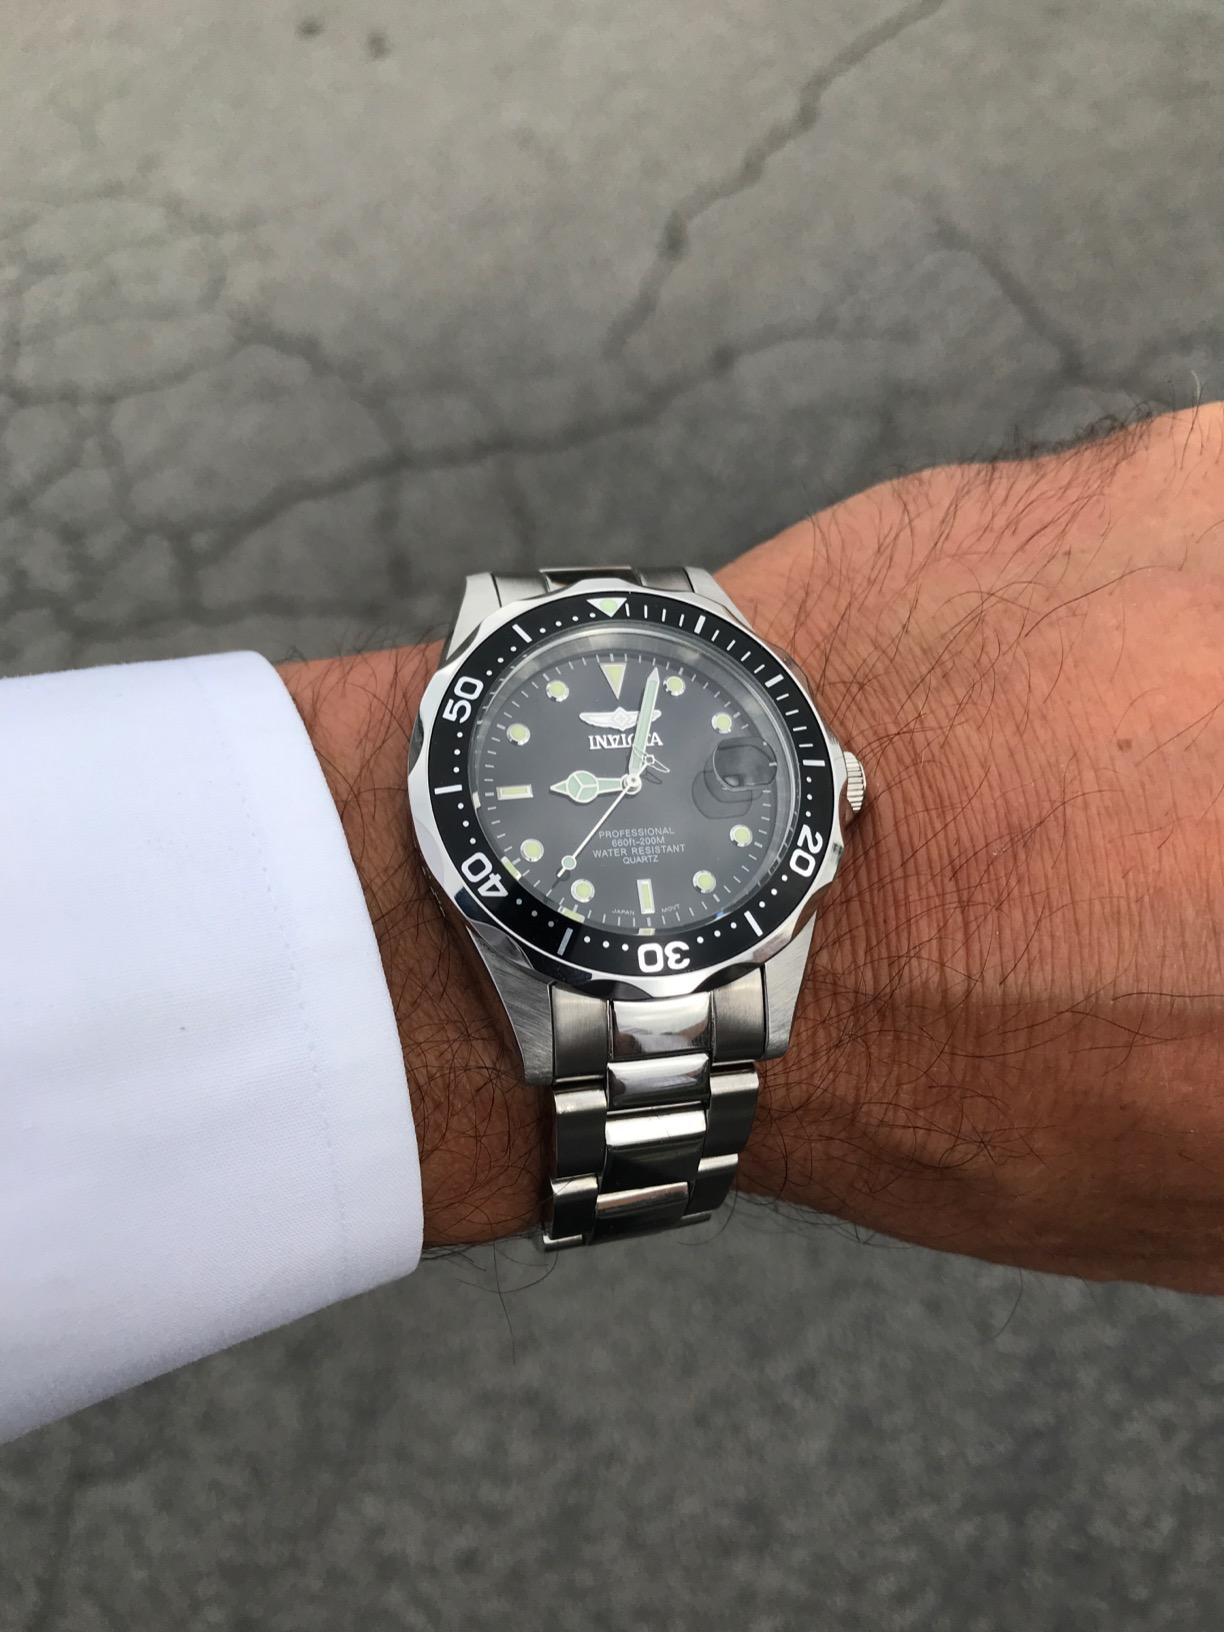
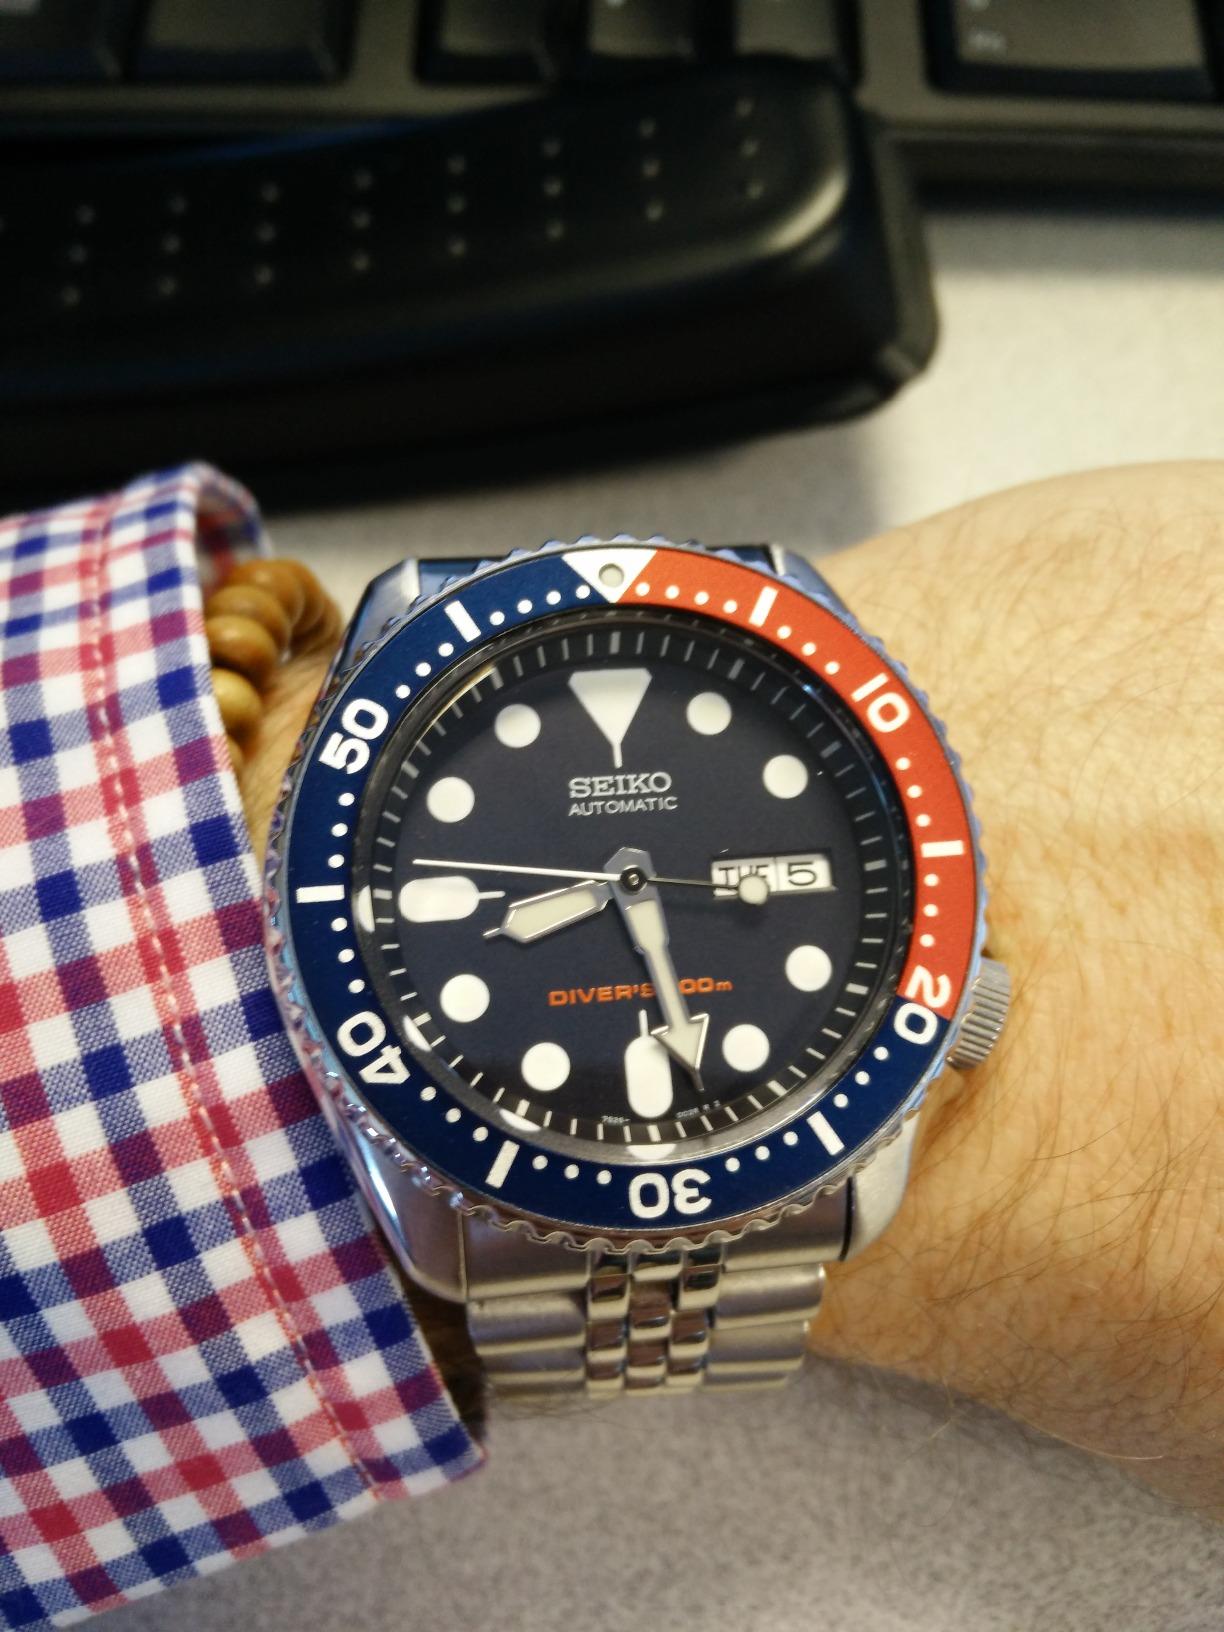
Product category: accessories_watch
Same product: no